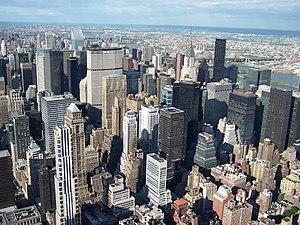
Manhattan est l'un des cinq arrondissements de New York, les quatre autres étant le Bronx, Queens, Brooklyn et Staten Island. Il correspond en majeure partie à l'île de Manhattan, d'une superficie de 58,8 km², entourée par le fleuve Hudson à l'ouest, l'Upper New York Bay au sud, l'East River à l'est et la Harlem River au nord.
Les États-Unis, en forme longue les États-Unis d'Amérique, ou EUA, sont un pays transcontinental dont la majorité du territoire se situe en Amérique du Nord. Les États-Unis ont la structure politique d'une République constitutionnelle et fédérale à Régime présidentiel, ils sont composée de cinquante États, dont quarante-huit sont adjacents et forment le Mainland. Celui-ci est encadré par l'océan Atlantique à l'est, le golfe du Mexique au sud-est et l'océan Pacifique à l'ouest, et se trouve bordé au nord par le Canada et au sud-ouest par le Mexique. Les deux États non limitrophes sont l'Alaska, situé au nord-ouest du Canada, et Hawaï, un archipel situé au milieu de l'océan Pacifique-nord. De plus, le pays comprend quatorze territoires insulaires disséminés dans la mer des Caraïbes et le Pacifique. La géographie et le climat du pays sont extrêmement diversifiés, abritant une grande variété de faune et de flore, faisant des États-Unis l'un des 17 pays mégadivers de la planète.
Un gratte-ciel ou tour est un bâtiment de très grande hauteur. Il n'existe pas de définition officielle ni de hauteur minimale à partir de laquelle un immeuble est qualifié de gratte-ciel, cette dernière notion étant essentiellement relative : ce qui est perçu comme gratte-ciel peut varier fortement en fonction de l’époque ou du lieu. Toutefois, la société allemande Emporis qui recense les gratte-ciels de la planète considère qu'un gratte-ciel est un édifice composé de plusieurs étages et qui mesure au moins 100 m de hauteur. Pour les gratte-ciels d'au moins 300 mètres de hauteur, les Anglo-saxons utilisent le terme de « supertall » et de « megatall » pour les gratte-ciels d'au moins 600 mètres de hauteur.